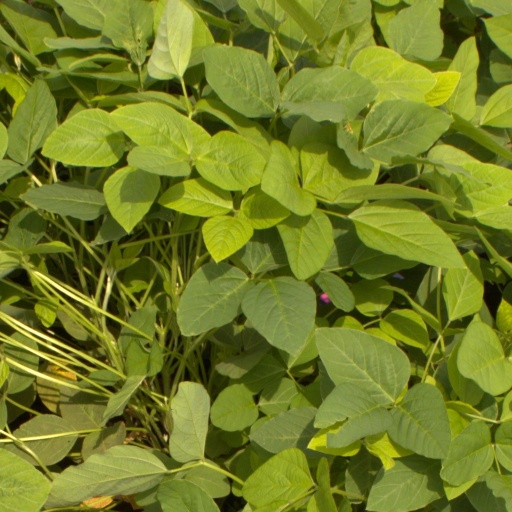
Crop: soybean